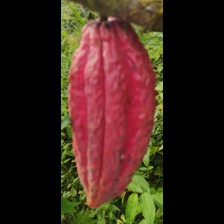
Label: sana